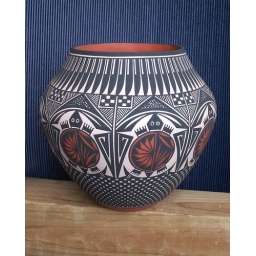
From Acoma pueblo. Hand painted by Terrence M. Chino. The pot was machine made, so-called &amp;quot;Green Ware.&amp;quot;